2016 Football League One play-off final

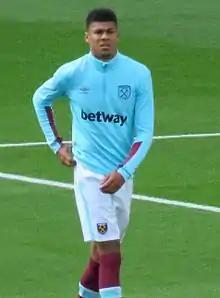
Ashley Fletcher "(pictured warming up for West Ham United)" scored the game's opening goal after two minutes.

Millwall kicked the match off around 3p.m. in front of a Wembley crowd of 51,277. Shane Ferguson was fouled by Barnsley's Josh Scowen but Mark Beevers headed the resulting free kick from Taylor wide of the post. From the goal kick, Winnall's headed flick-on fell to Fletcher who ran into the box before shooting low past Archer to open the scoring. Hammill's fifth minute strike was too high and wide before Fletcher's shot was blocked by Archer. Conor Hourihane's subsequent low corner found Winnall whose attempt from was also blocked. On 19 minutes, Hammill doubled Barnsley's lead with a curling shot into the top corner of Millwall's goal from . George Williams was shown the first yellow card of the match on 28 minutes when he fouled Millwall's Chris Taylor. The resulting free kick from Carlos Edwards was cleared by Winnall. Scowen then made two clearances in quick succession, first from Taylor and then Edwards. In the 34th minute, Millwall scored through Mark Beevers: a corner from Ferguson was kept in play at the near post by Morison, and Beevers held off Craig to strike the ball into Barnsley's net. In the 43rd minute, Martin became the first substitution of the game after sustaining a calf injury, and was replaced by the forward Aiden O'Brien. Brownhill's free kick in the last minute of the first half was off-target, and after three minutes of additional time, the referee brought the first half to a close with Barnsley leading 2–1.